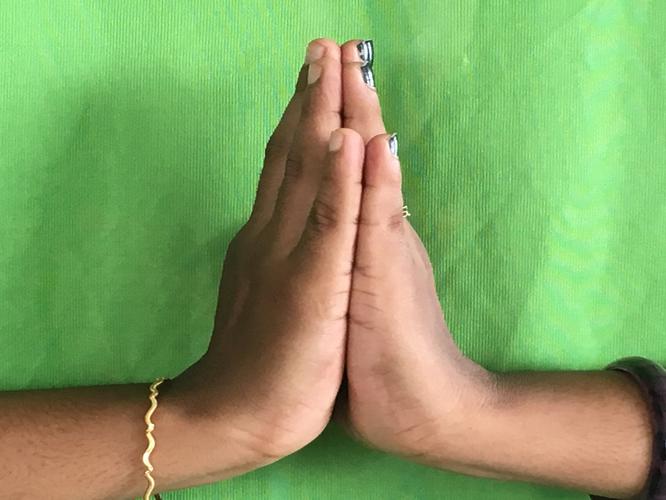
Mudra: Anjali
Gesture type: double_hand